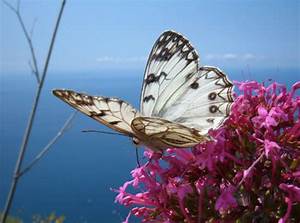
Label: butterfly